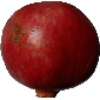
Label: Pomegranate 1